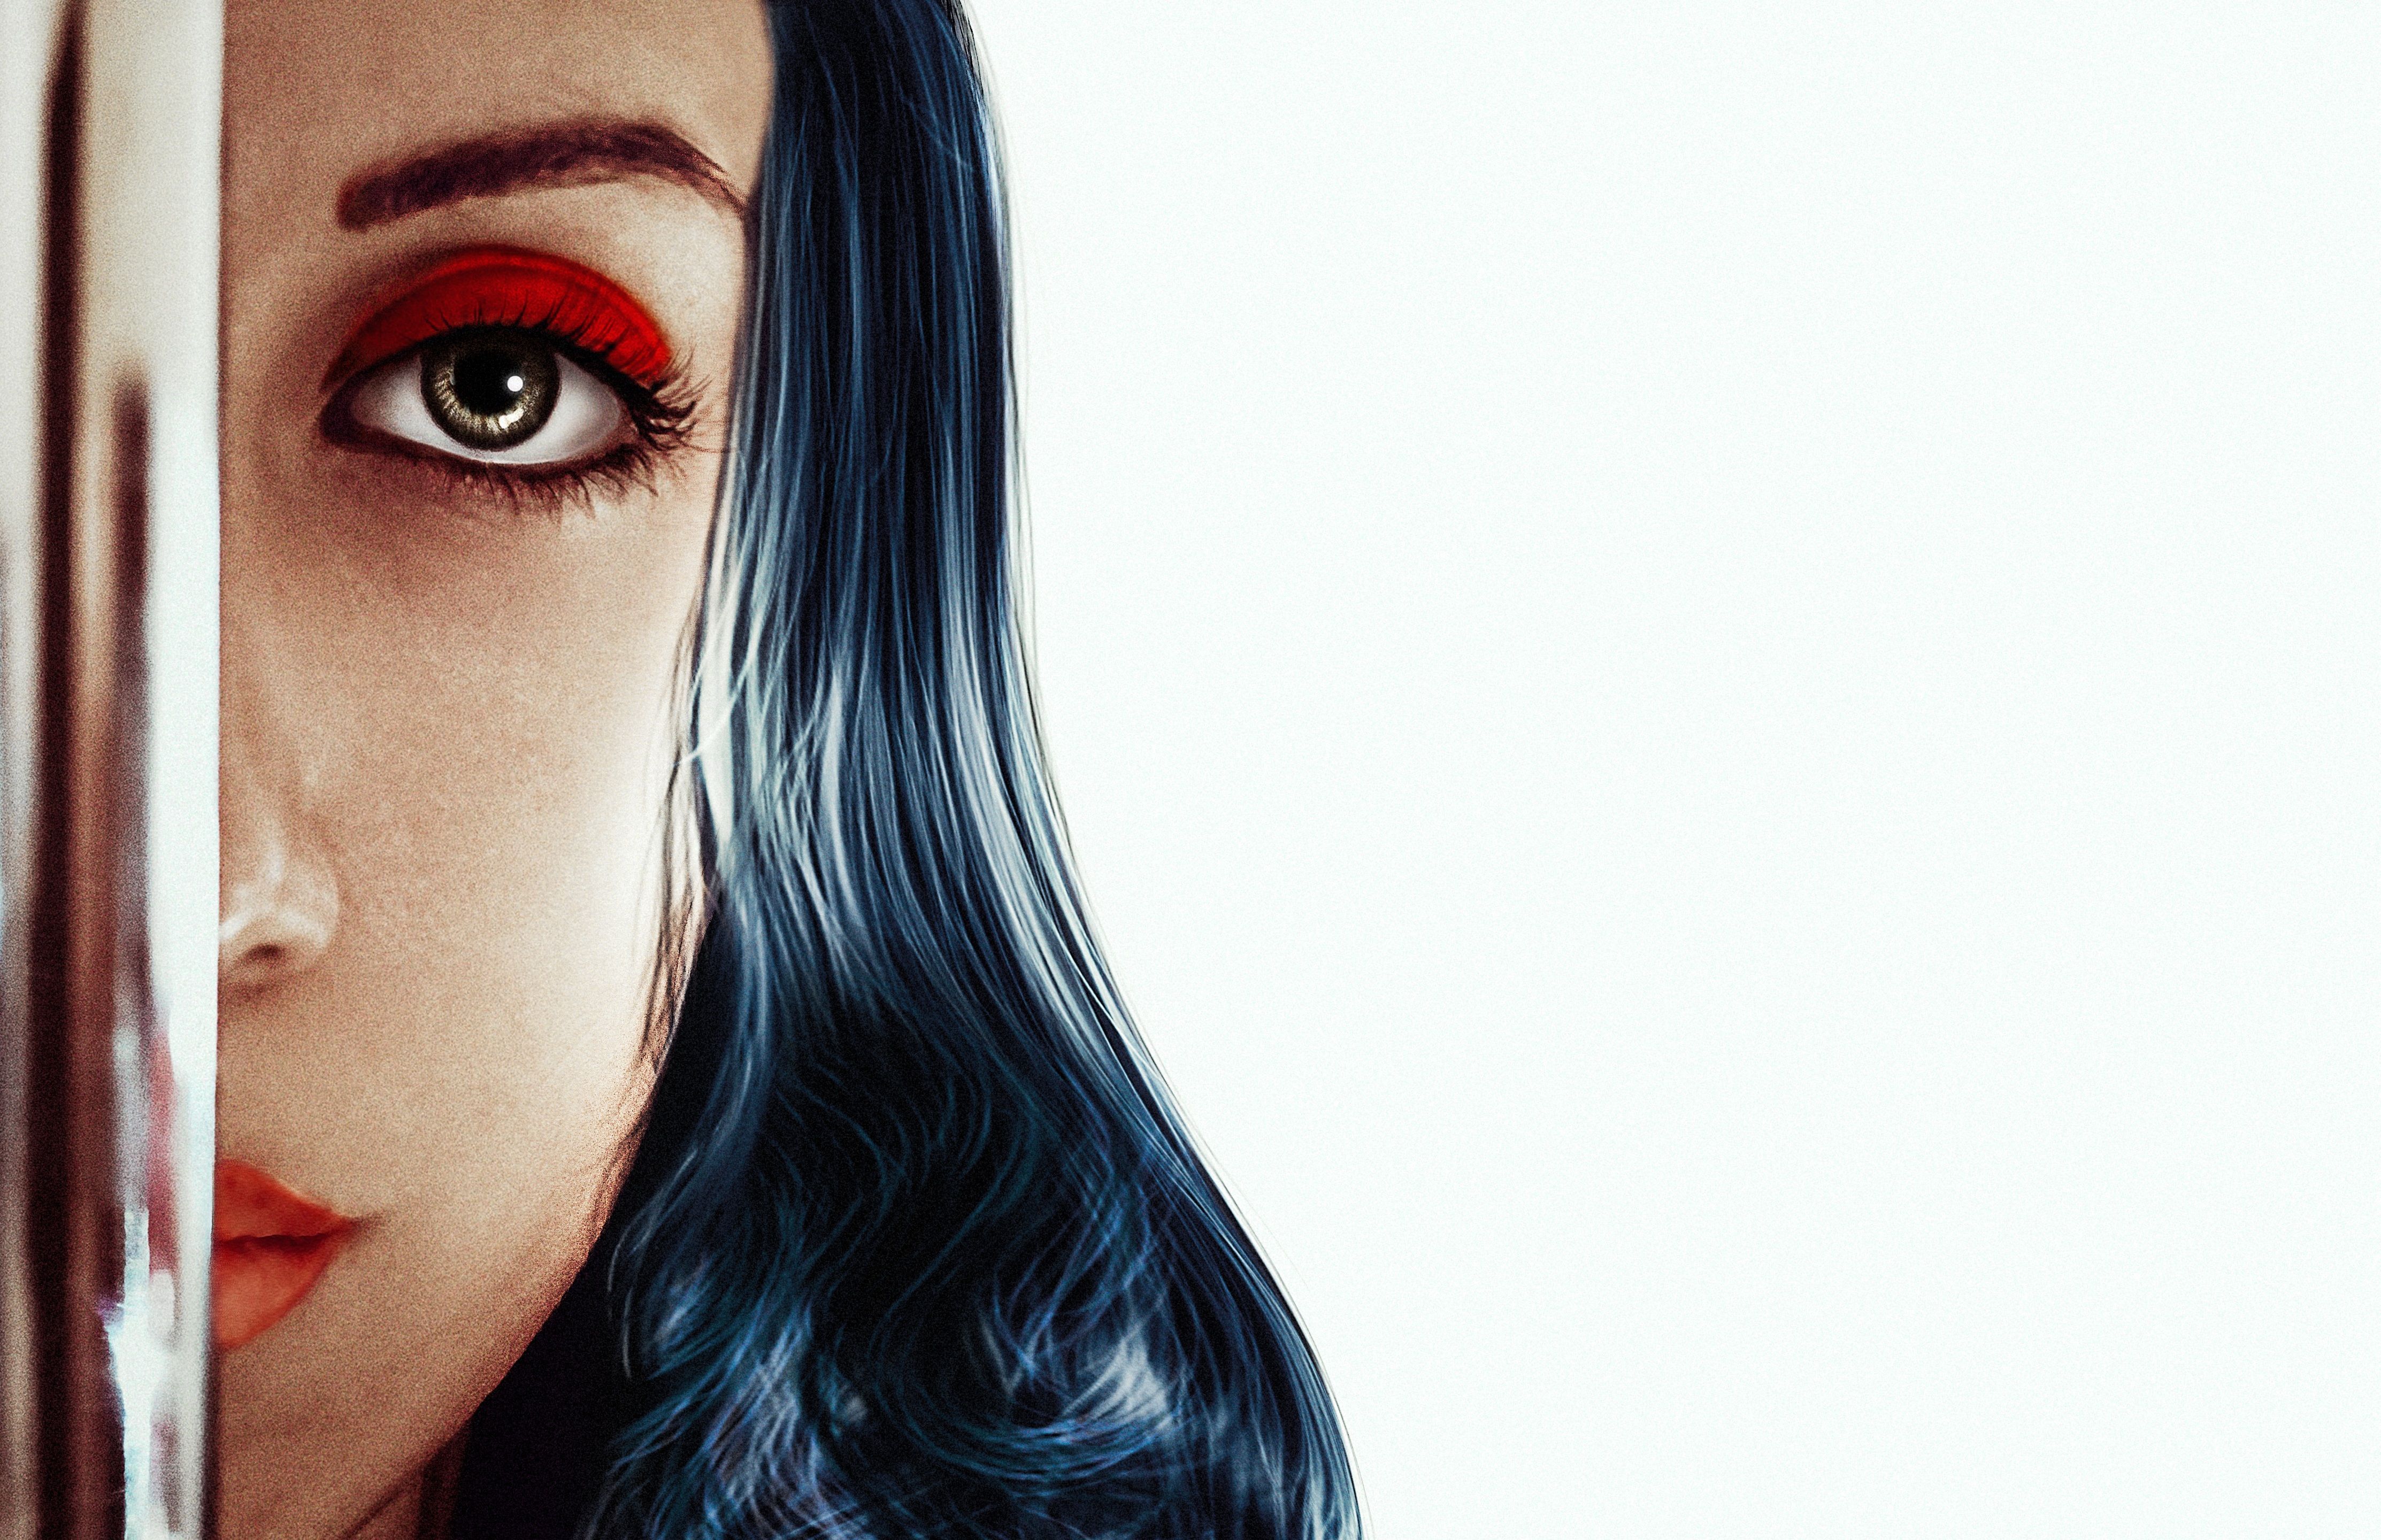
person, girl, woman, hair, brunette, portrait, model, red, lip, hairstyle, long hair, pupil, human body, black hair, face, nose, eye, head, skin, lips, beauty, organ, photo shoot, portrait of a girl, brown hair, sense, portrait photography